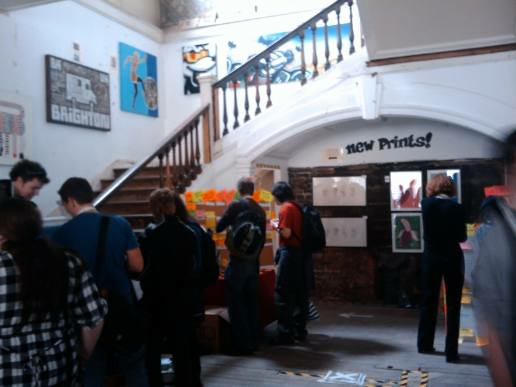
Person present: Yes